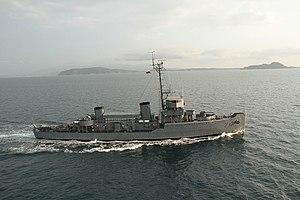
Voici la liste des navires actifs de la marine philippine en 2020.